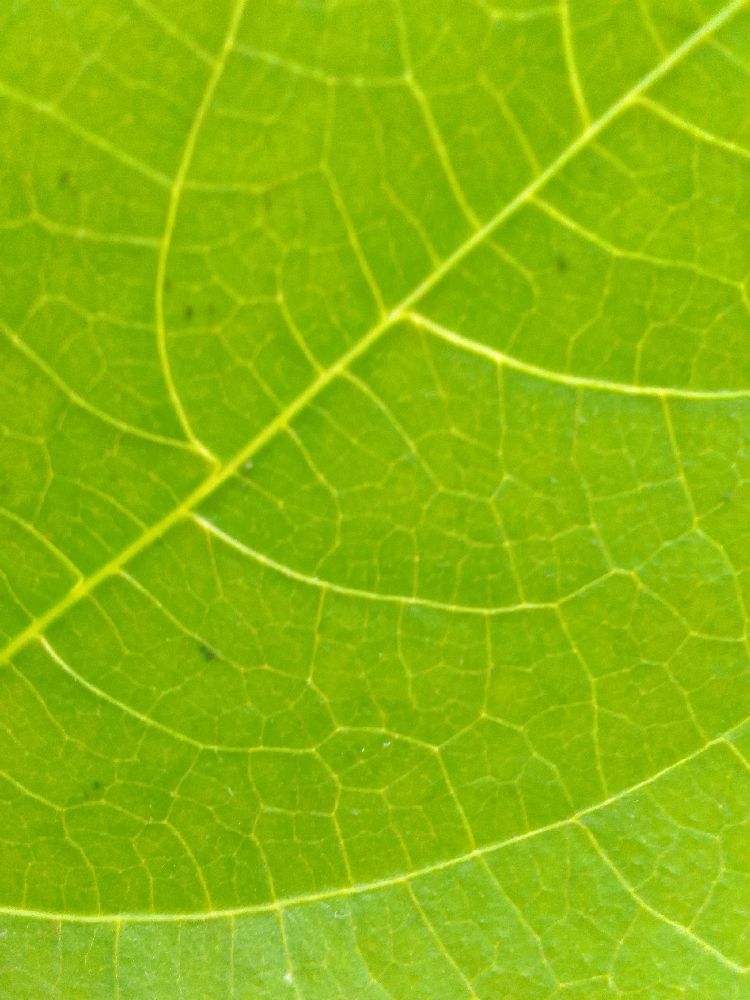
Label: healthy